Wahlenbergia stricta

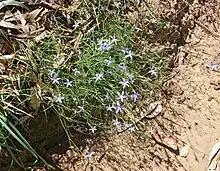
"Wahlenbergia stricta" growing on a river bank

Australian bluebells are generally easily propagated by division or root cutting. The seed is a very fine, black powder. It germinates readily in a few weeks and is best directly sown into tubes or cells as the seed and plant are very small and hard to separate and prick out.